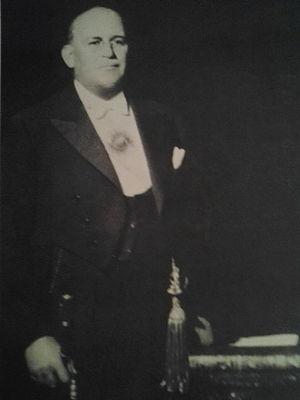
Agustín Pedro Justo est un militaire et homme politique argentin, qui occupa le poste de Président de la Nation du 20 février 1932 au 20 février 1938, durant la période connue sous le nom de Décennie infâme.